Birdsong (novel)

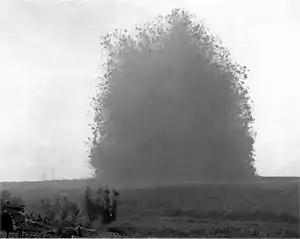
A mine exploding at Hawthorn Ridge Redoubt. A similar explosion traps Stephen and Firebrace below ground, before being rescued by German miners.

During these episodes, Stephen feels lonely and writes to Isabelle, feeling that there is no one else to whom he can express his feelings. He writes about his fears that he will die, and confesses that he has only ever loved her.